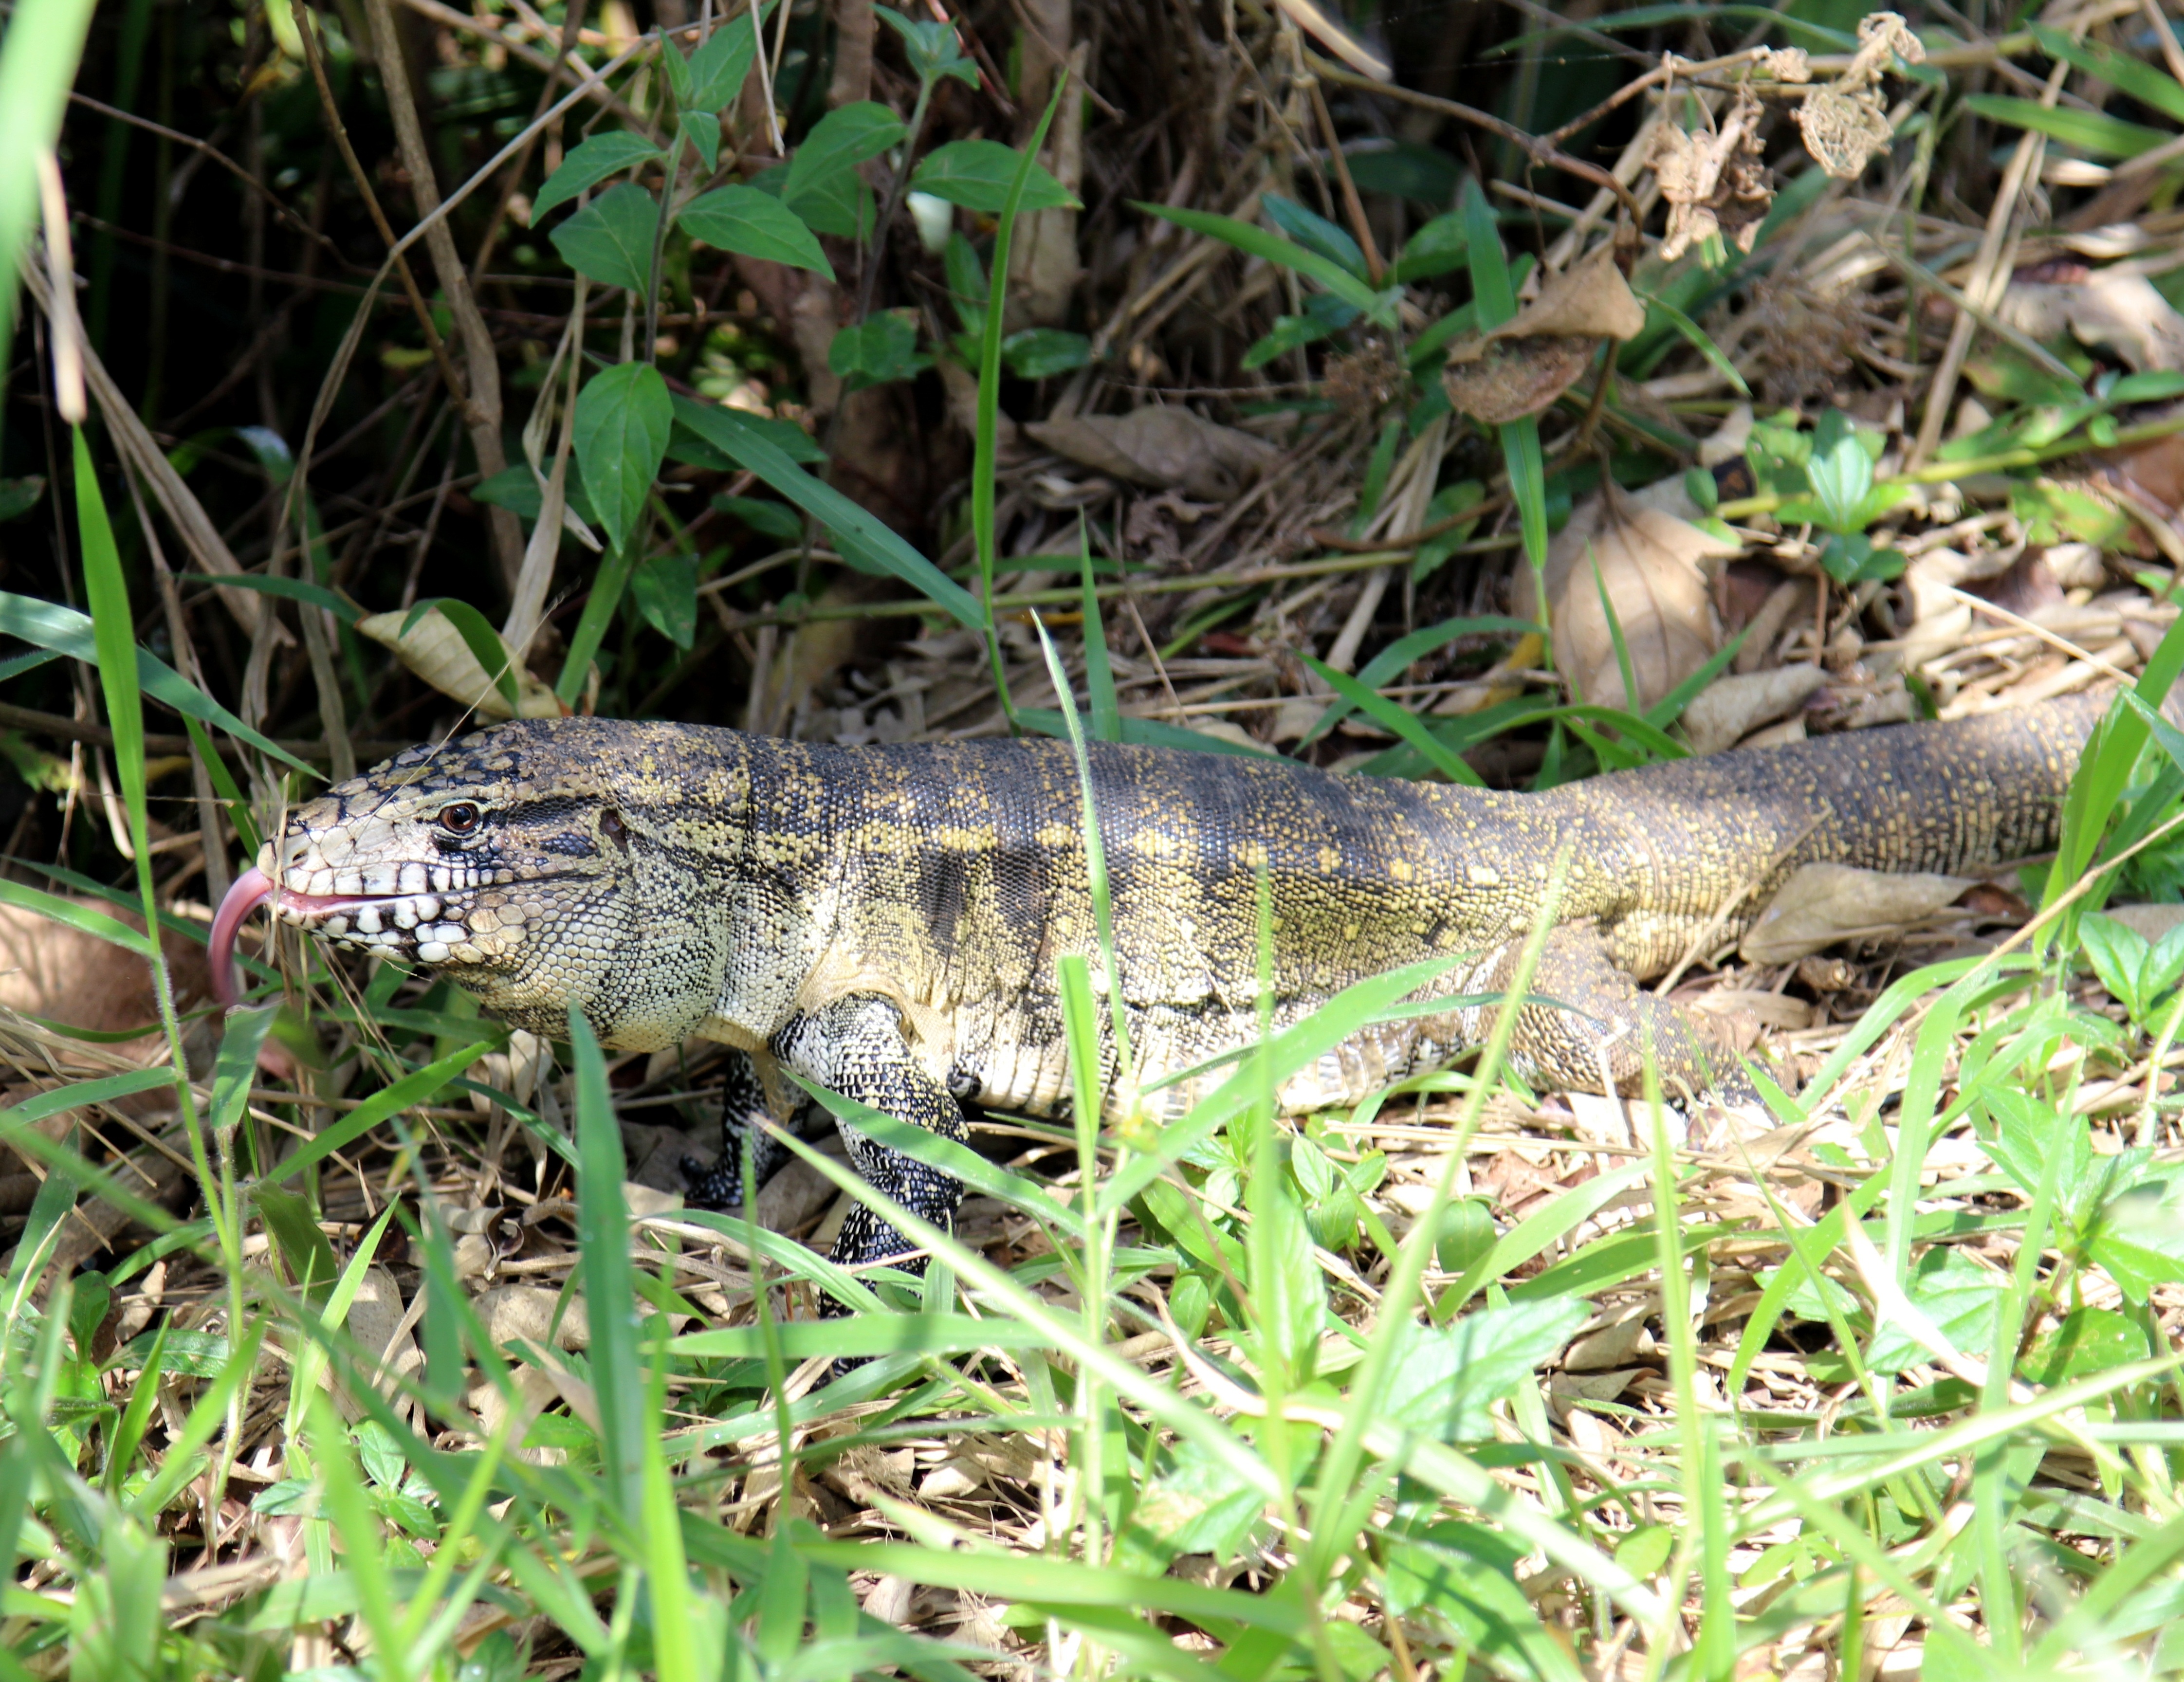
nature, grass, walking, wildlife, natural, reptile, fauna, lizard, green lizard, alligator, vertebrate, brazilian, lacerta, american alligator, gold tegu, scaled reptile, lacertidae